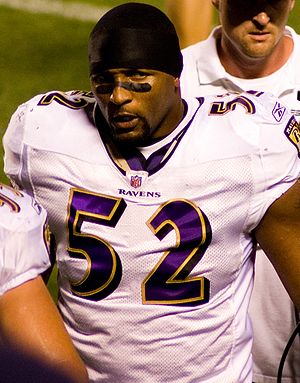
Ray Lewis
Ray Lewis
Raymond Anthony Lewis Jr. er en tidligere amerikansk footballspiller, der spillede 17 år i NFL som linebacker for Baltimore Ravens. Lewis blev straks en vigtig spiller i Ravens forsvar, og hans meritter rangerer ham som en af de bedste linebackers i NFL's historie.